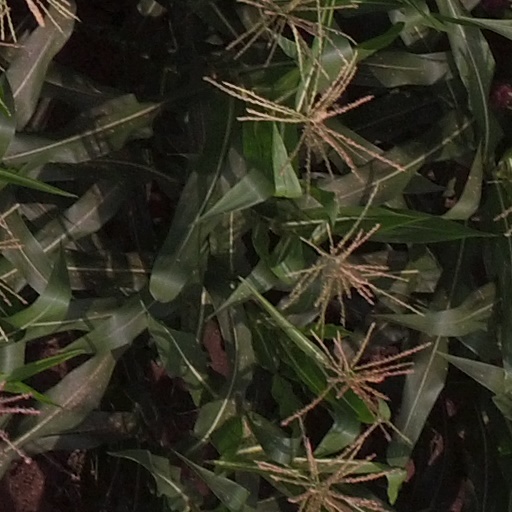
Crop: maize; corn